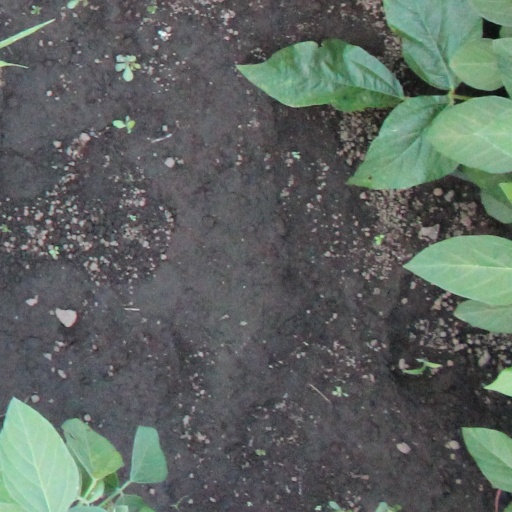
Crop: soybean